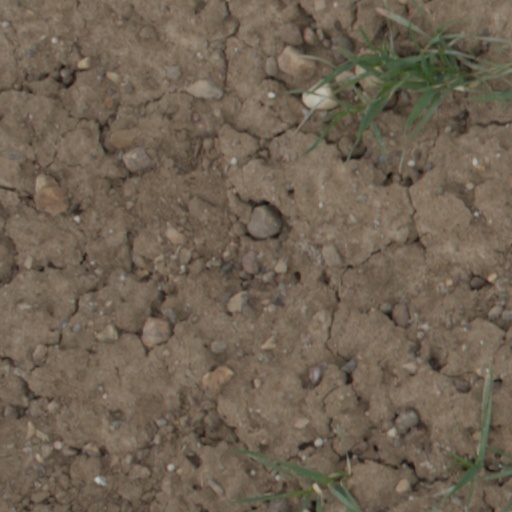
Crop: wheat